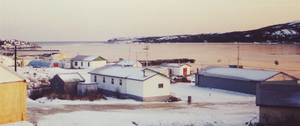
Vue de Makkovik et du havre au crépuscule
Makkovik est un village situé à l'est du Labrador, dans la partie continentale de la province de Terre-Neuve-et-Labrador au Canada. Il avait une population de 377 personnes en 2016.